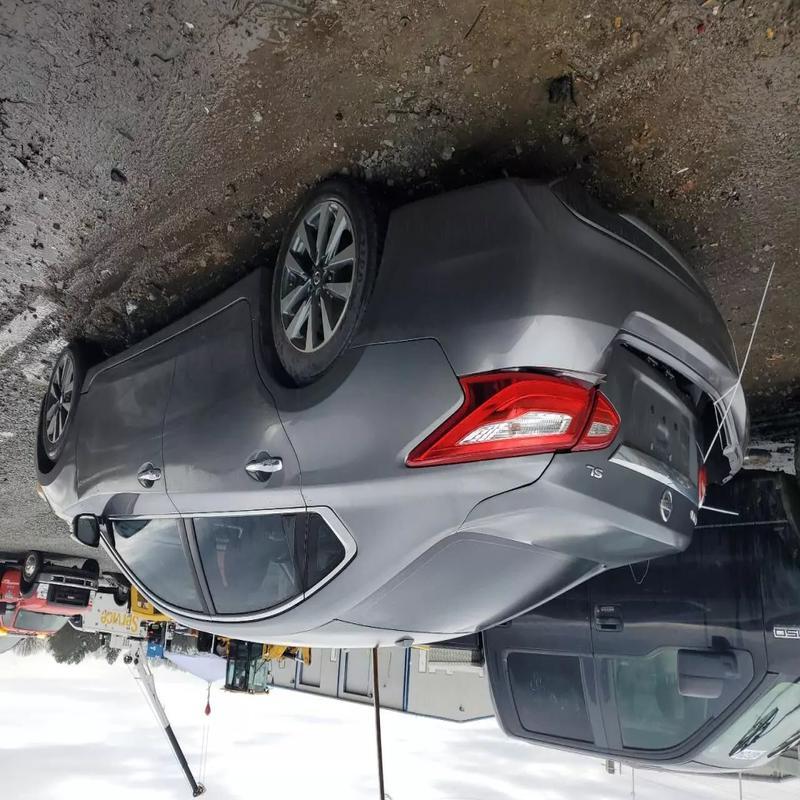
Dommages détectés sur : feu arrière droit, feu arrière gauche, pare-choc arrière, plaque d'immatriculation arrière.
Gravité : mineur